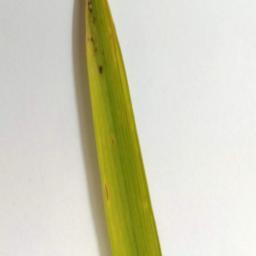
Label: Rice___Brown_Spot